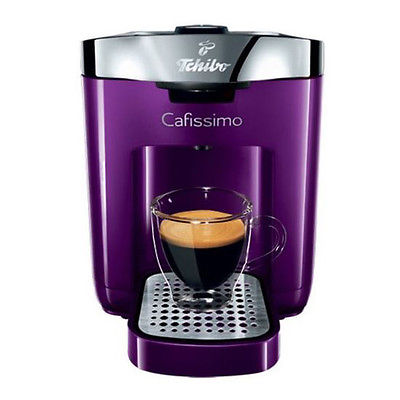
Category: coffee maker